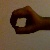
The image shows a hand gesture representing the number 0 in Indian Sign Language.